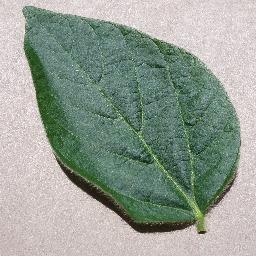
Label: Soybean___healthy